Soul Food Taqueria

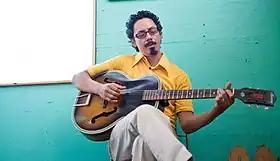
Guerrero in 2012

Recording for "Soul Food Taqueria" took place at the recording studio of the San Francisco-based independent label Function 8 from 2002 to 2003. Mostly handled by Tommy Guerrero, production for the album also featured audio mixing contributions from producer/engineers Gadget and Monte Vallier. Prior to these sessions, Gadget and Guerrero had previously worked together on independent label projects and collaborations, including their collaborational studio effort, "Hoy Yen Ass'n" (2000) for Function 8. Most of the instrumentation for the album was employed by Guerrero, while session drummer Chuck Treece and keyboardist Greg Galbreath also contributed to "Soul Food Taqueria". All of the album's material was written and arranged by Tommy Guerrero.